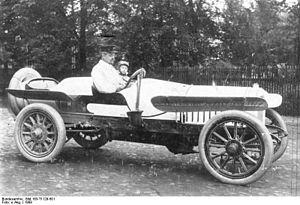
August Horch, est un industriel allemand, fondateur de la marque automobile Audi. Son leitmotiv est la technique doit faciliter l’existence de l’individu.